Mars Pathfinder

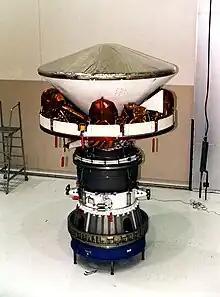
"Mars Pathfinder" during final assembly showing the aeroshell, cruise ring and solid rocket motor

The ASI/MET recorded temperature, pressure and wind data, during entry and descent, and once on the surface. It also housed electronics for sensor operation and data recording.